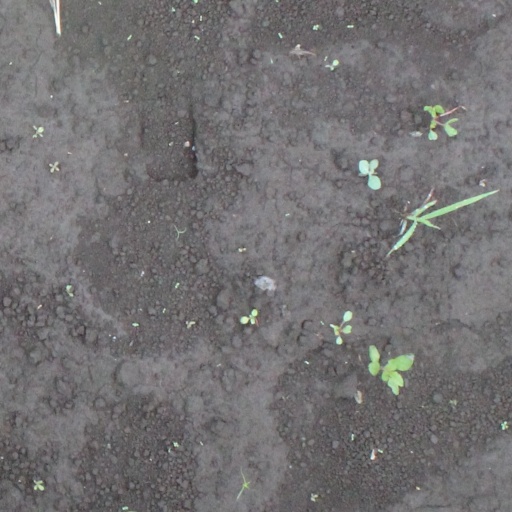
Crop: soybean